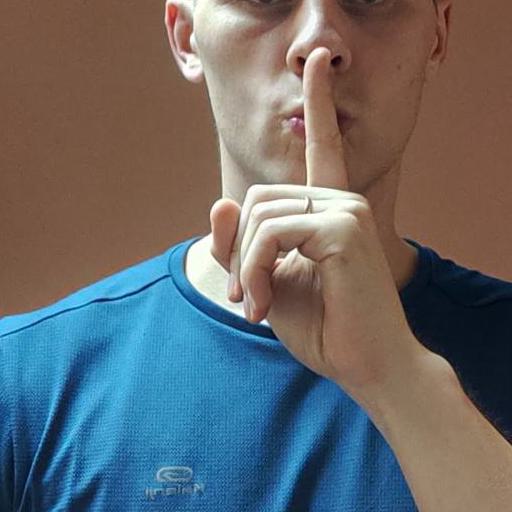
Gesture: mute